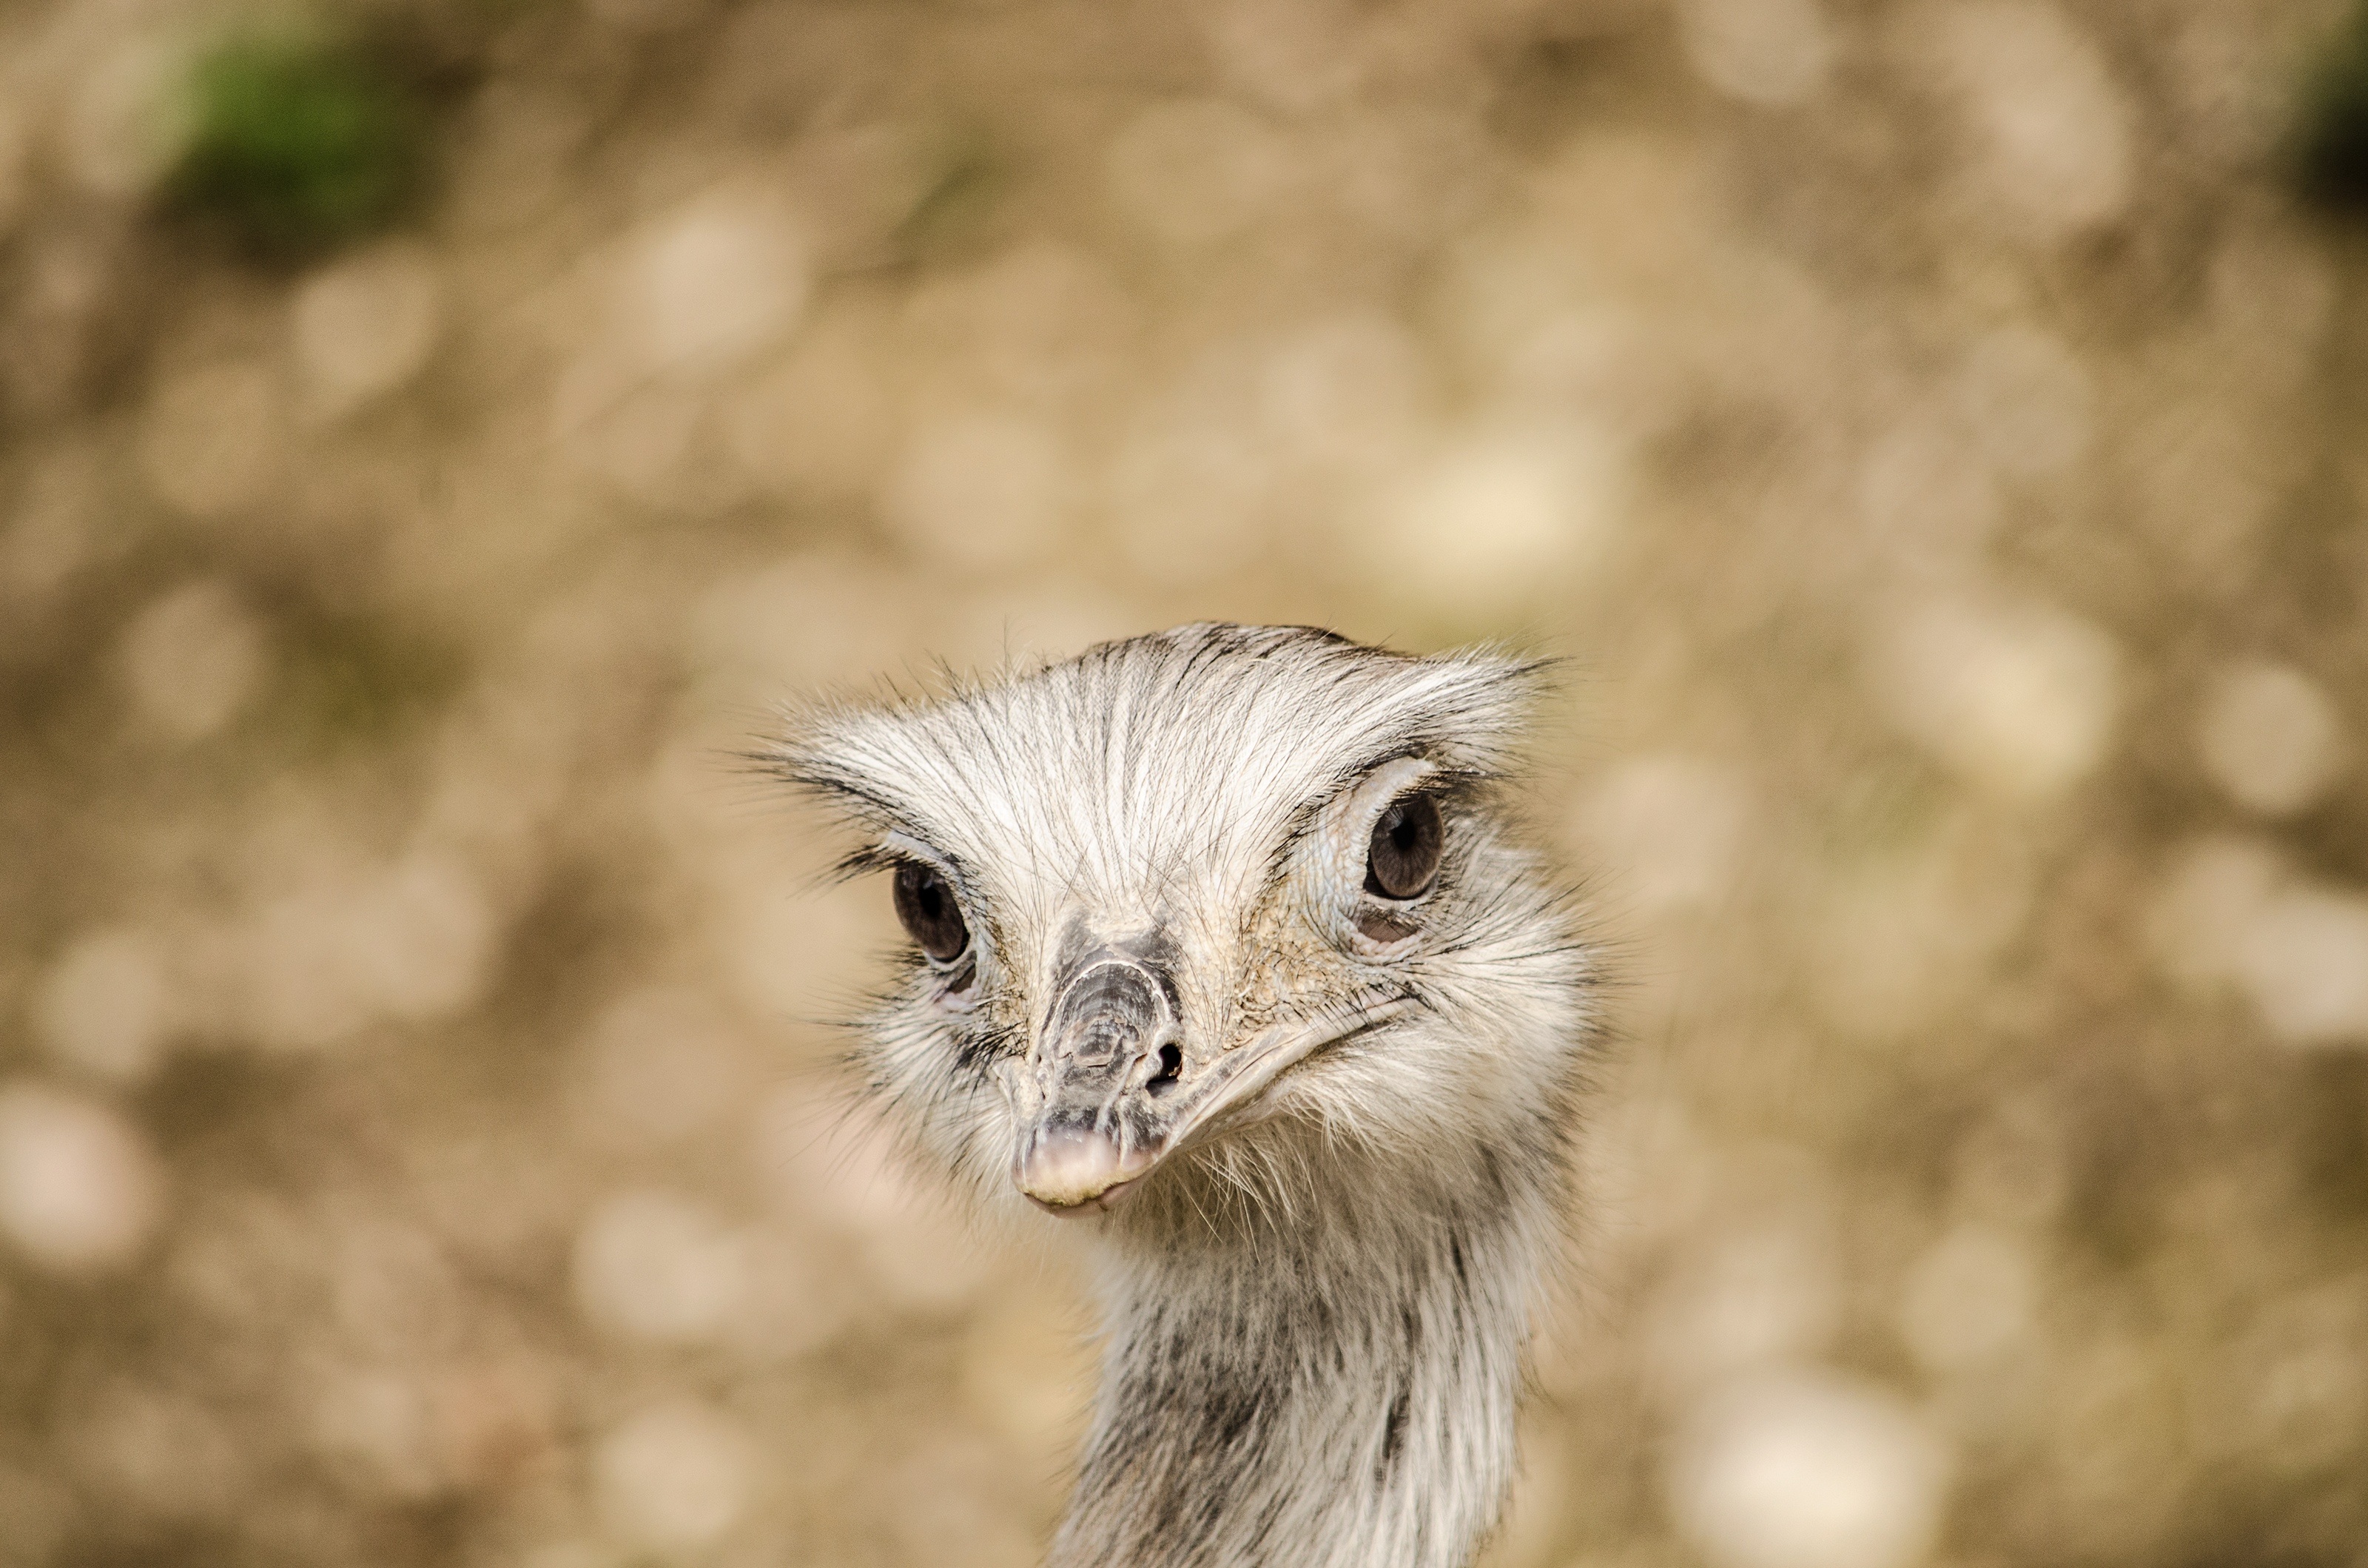
bird, wildlife, zoo, beak, ostrich, feather, fauna, close up, emu, eye, ratite, flightless bird